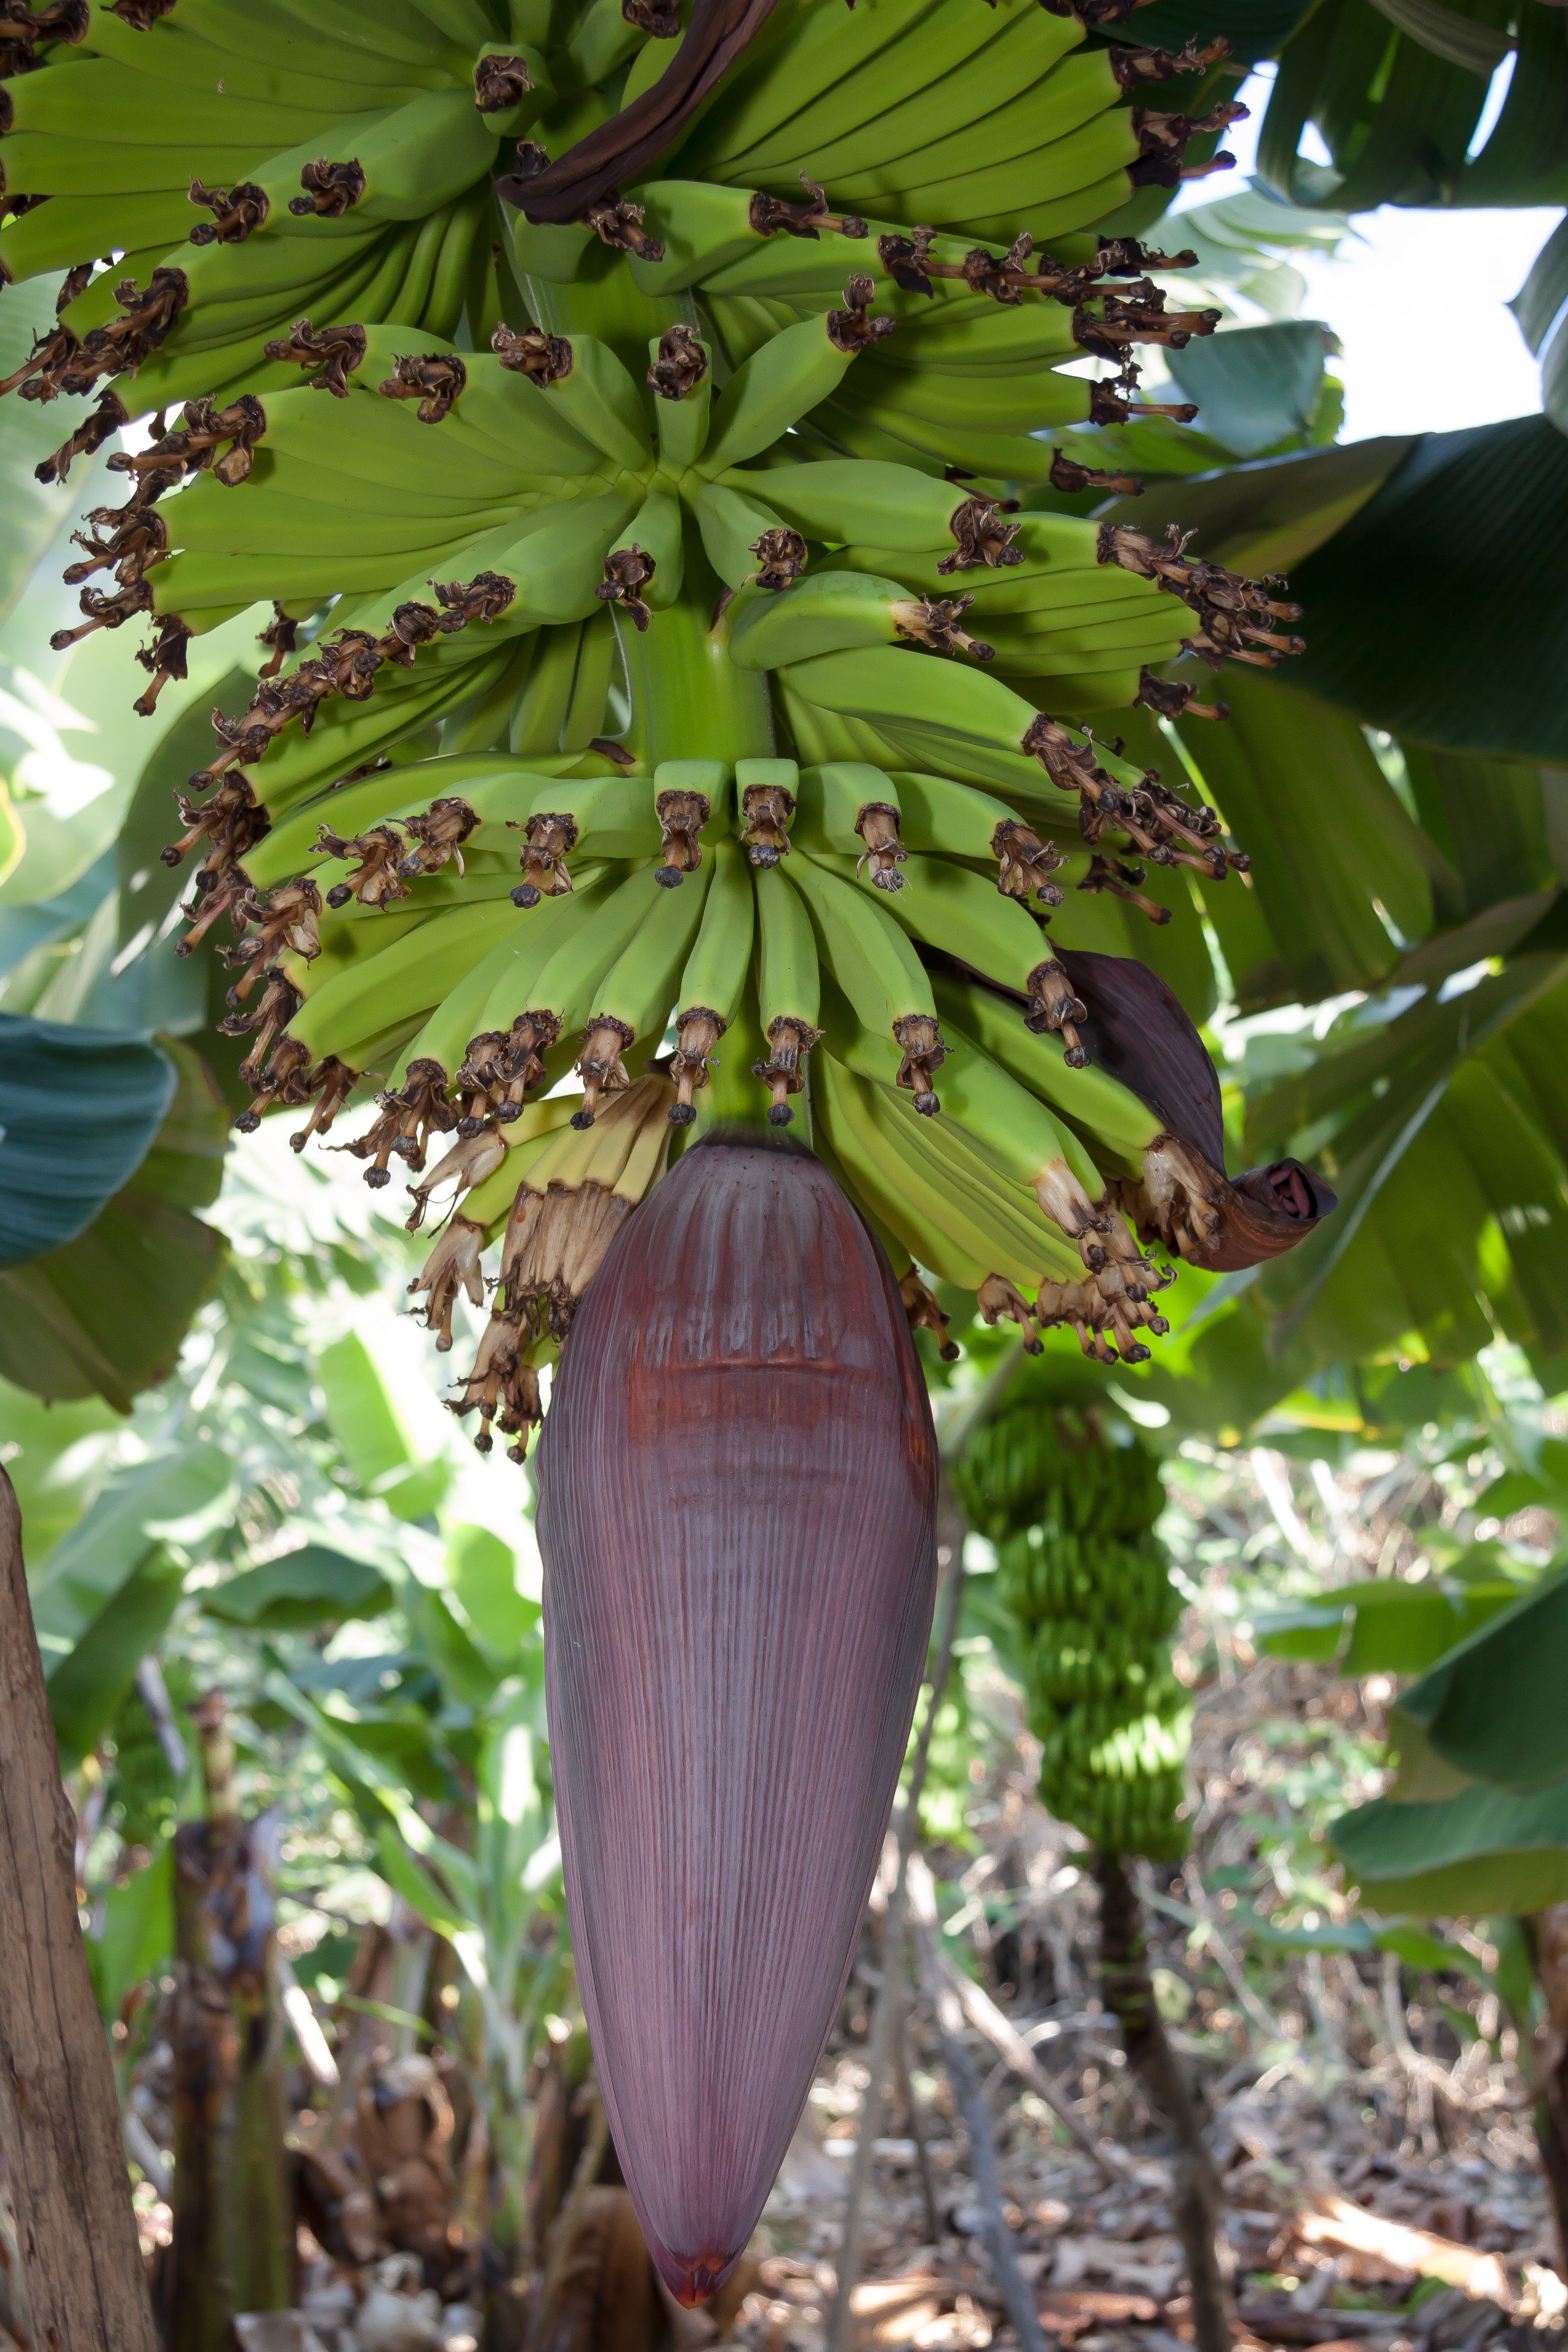
tree, nature, blossom, plant, fruit, leaf, flower, bloom, food, green, produce, botany, eat, flora, bananas, plantation, exotic, musa, arum, infructescence, flowering plant, genus, banana plant, land plant, arecales, musaceae, dessert banana